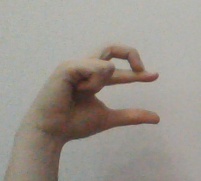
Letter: thal